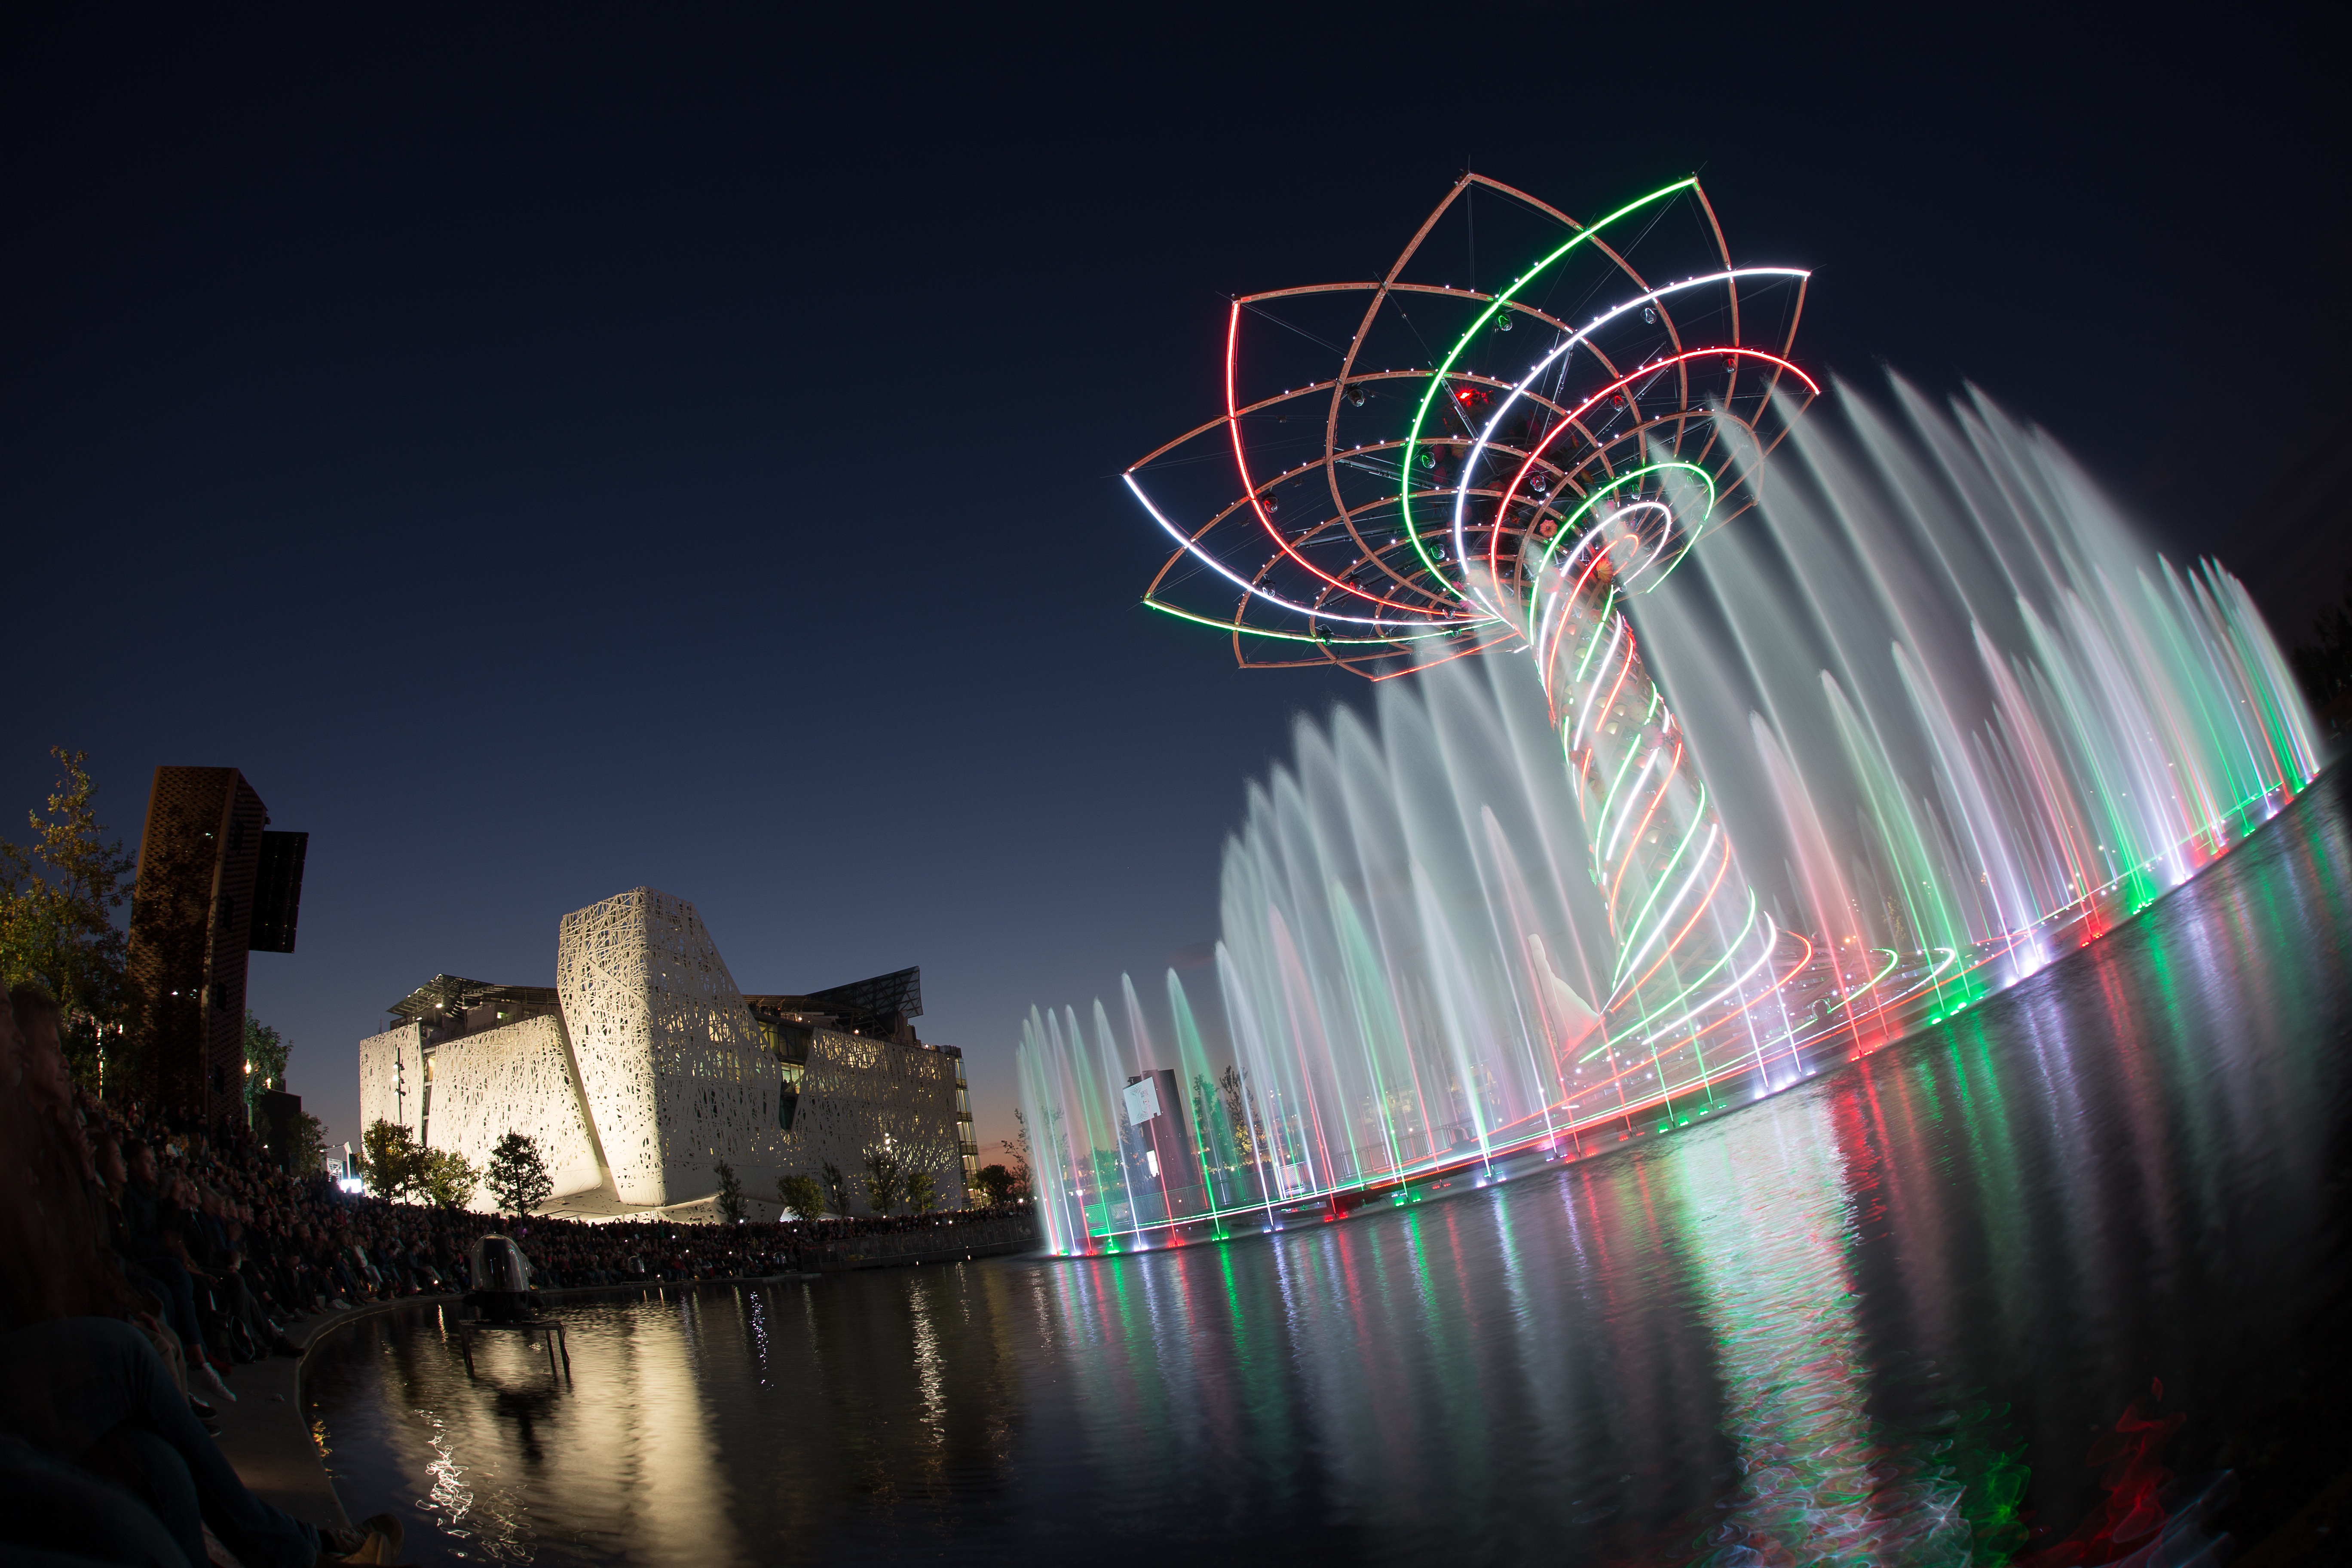
light, skyline, night, cityscape, recreation, reflection, ferris wheel, color, fireworks, tourist attraction, outdoor recreation, atmosphere of earth